Jacques François Rosart

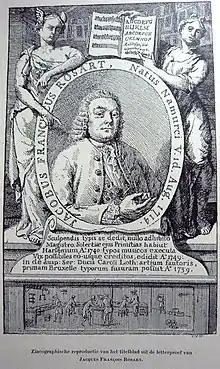
Portrait by Cornelis van Noorde

Jacques François Rosart (1714, Namur – 26 May 1777) was a punchcutter, engraver and founder of metal type from modern Belgium.